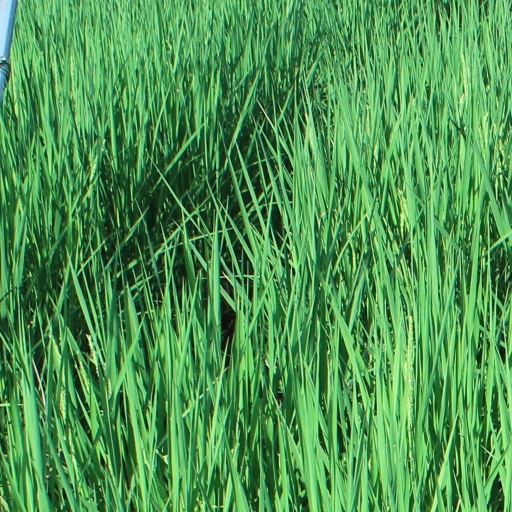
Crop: rice